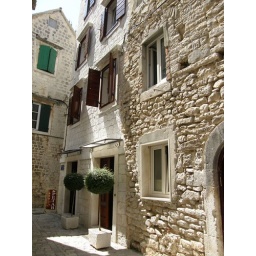
cute little bed &amp;amp; breakfast run by a bro &amp;amp; sis team, both young and good looking and hard working